Arab socialism

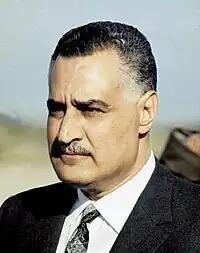
Gamal Abdel Nasser

Arab socialism in Egypt has its roots in pan-Arabism, nationalism, anti-colonialism and Islamic thought. It greatly differentiates itself from communism and other forms of Western socialism, both of which greatly focus on the material conditions, whereas Arab socialism also incorporates religious ideals. These ideas are to be found in the Qu'ran, which aimed at the distribution of wealth and the caring for all members of society. Socialism had also been introduced at the beginning of the nineteenth century through French thinkers which recognized the particularities of the Egyptian thought towards revolutionary movements.